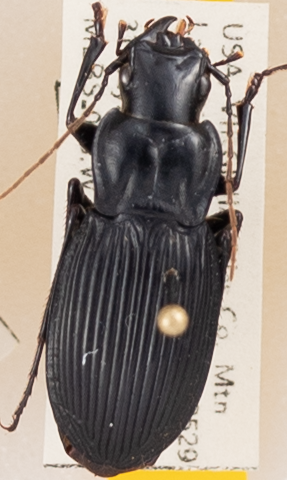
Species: Dicaelus teter
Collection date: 2022-05-31
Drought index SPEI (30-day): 0.47
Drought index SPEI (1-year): -0.71
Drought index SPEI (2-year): -0.1